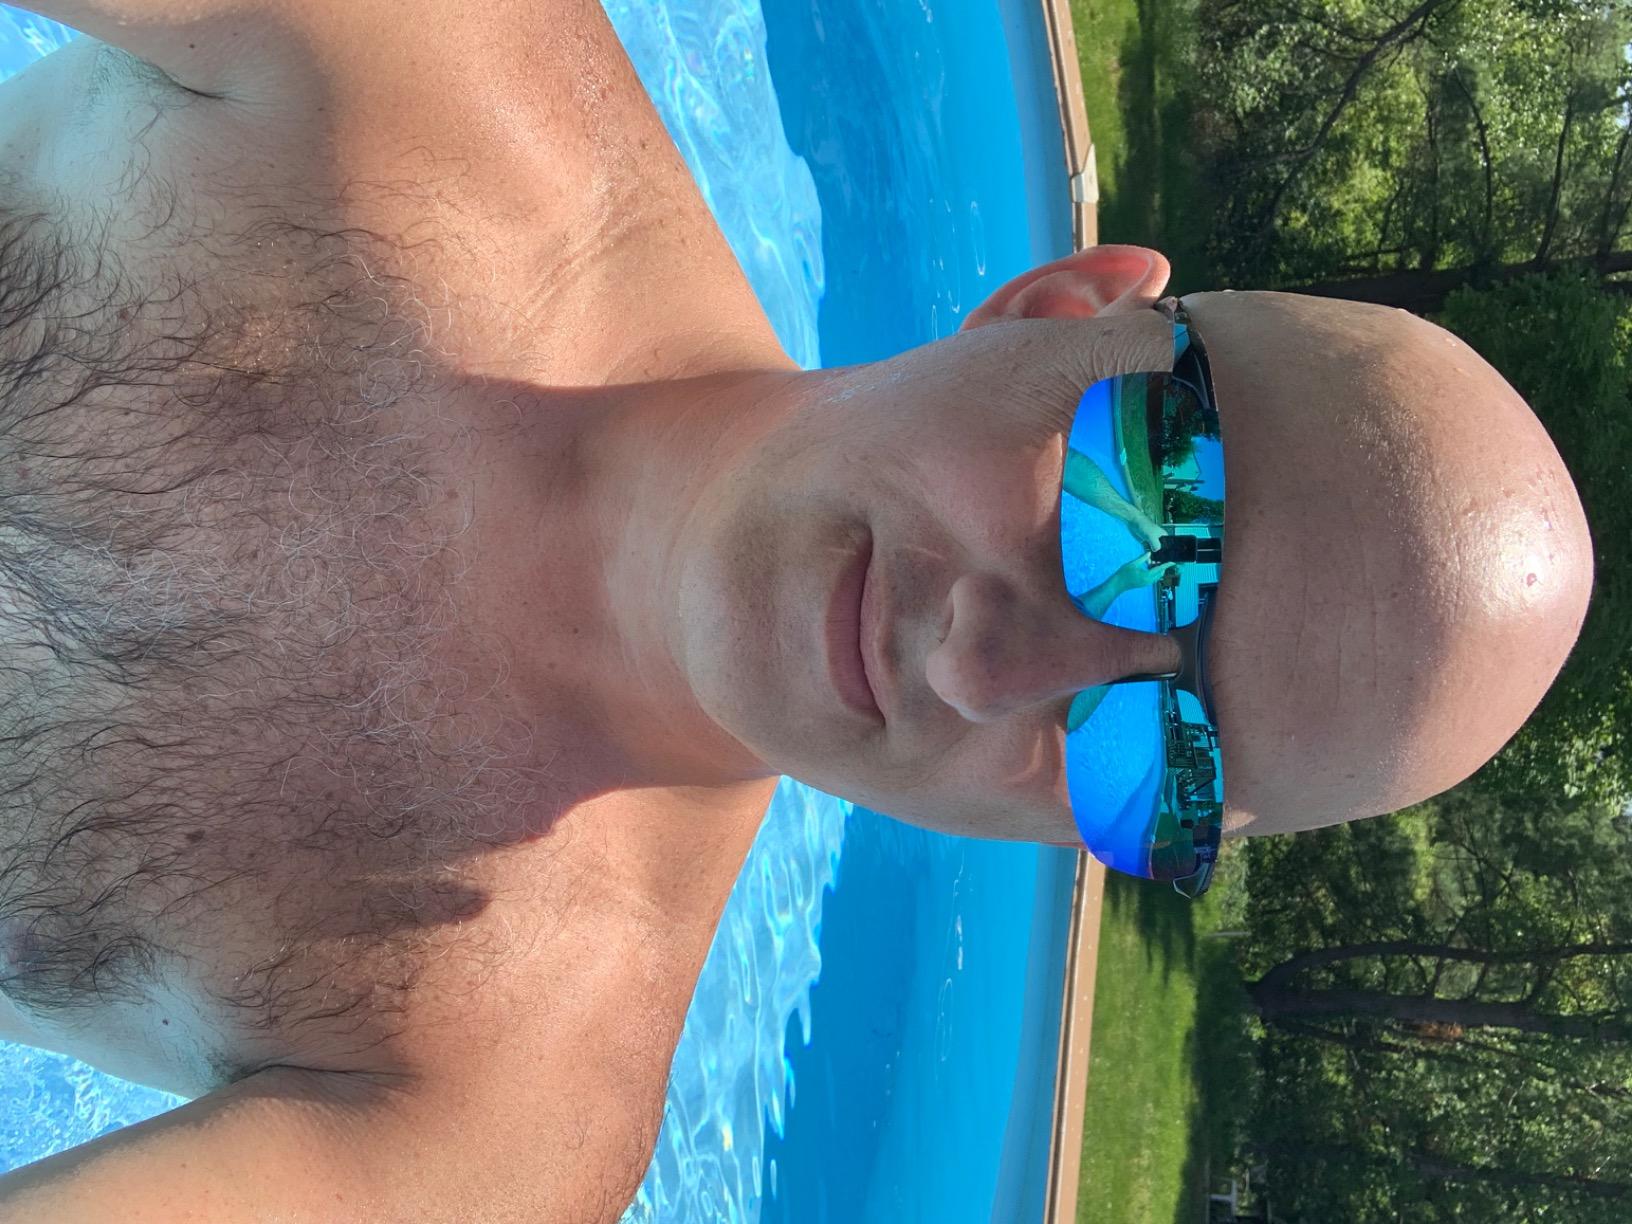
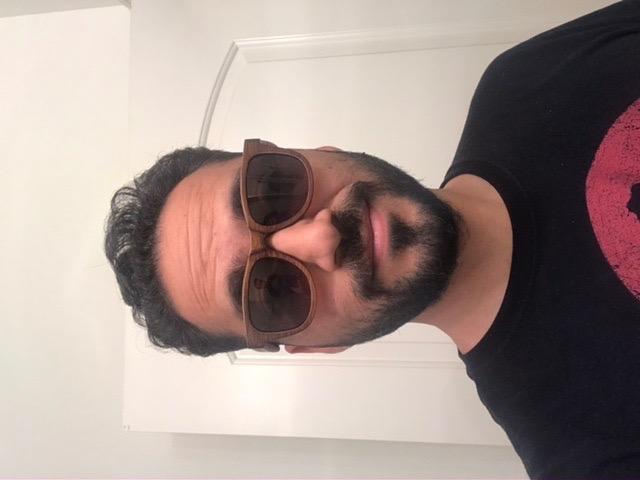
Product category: accessories_sunglasses
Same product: no